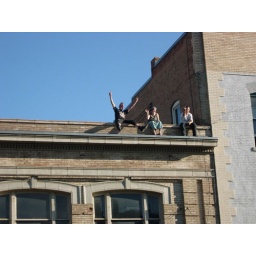
Some dudes sitting on the roof of a building in downtown Bozeman.